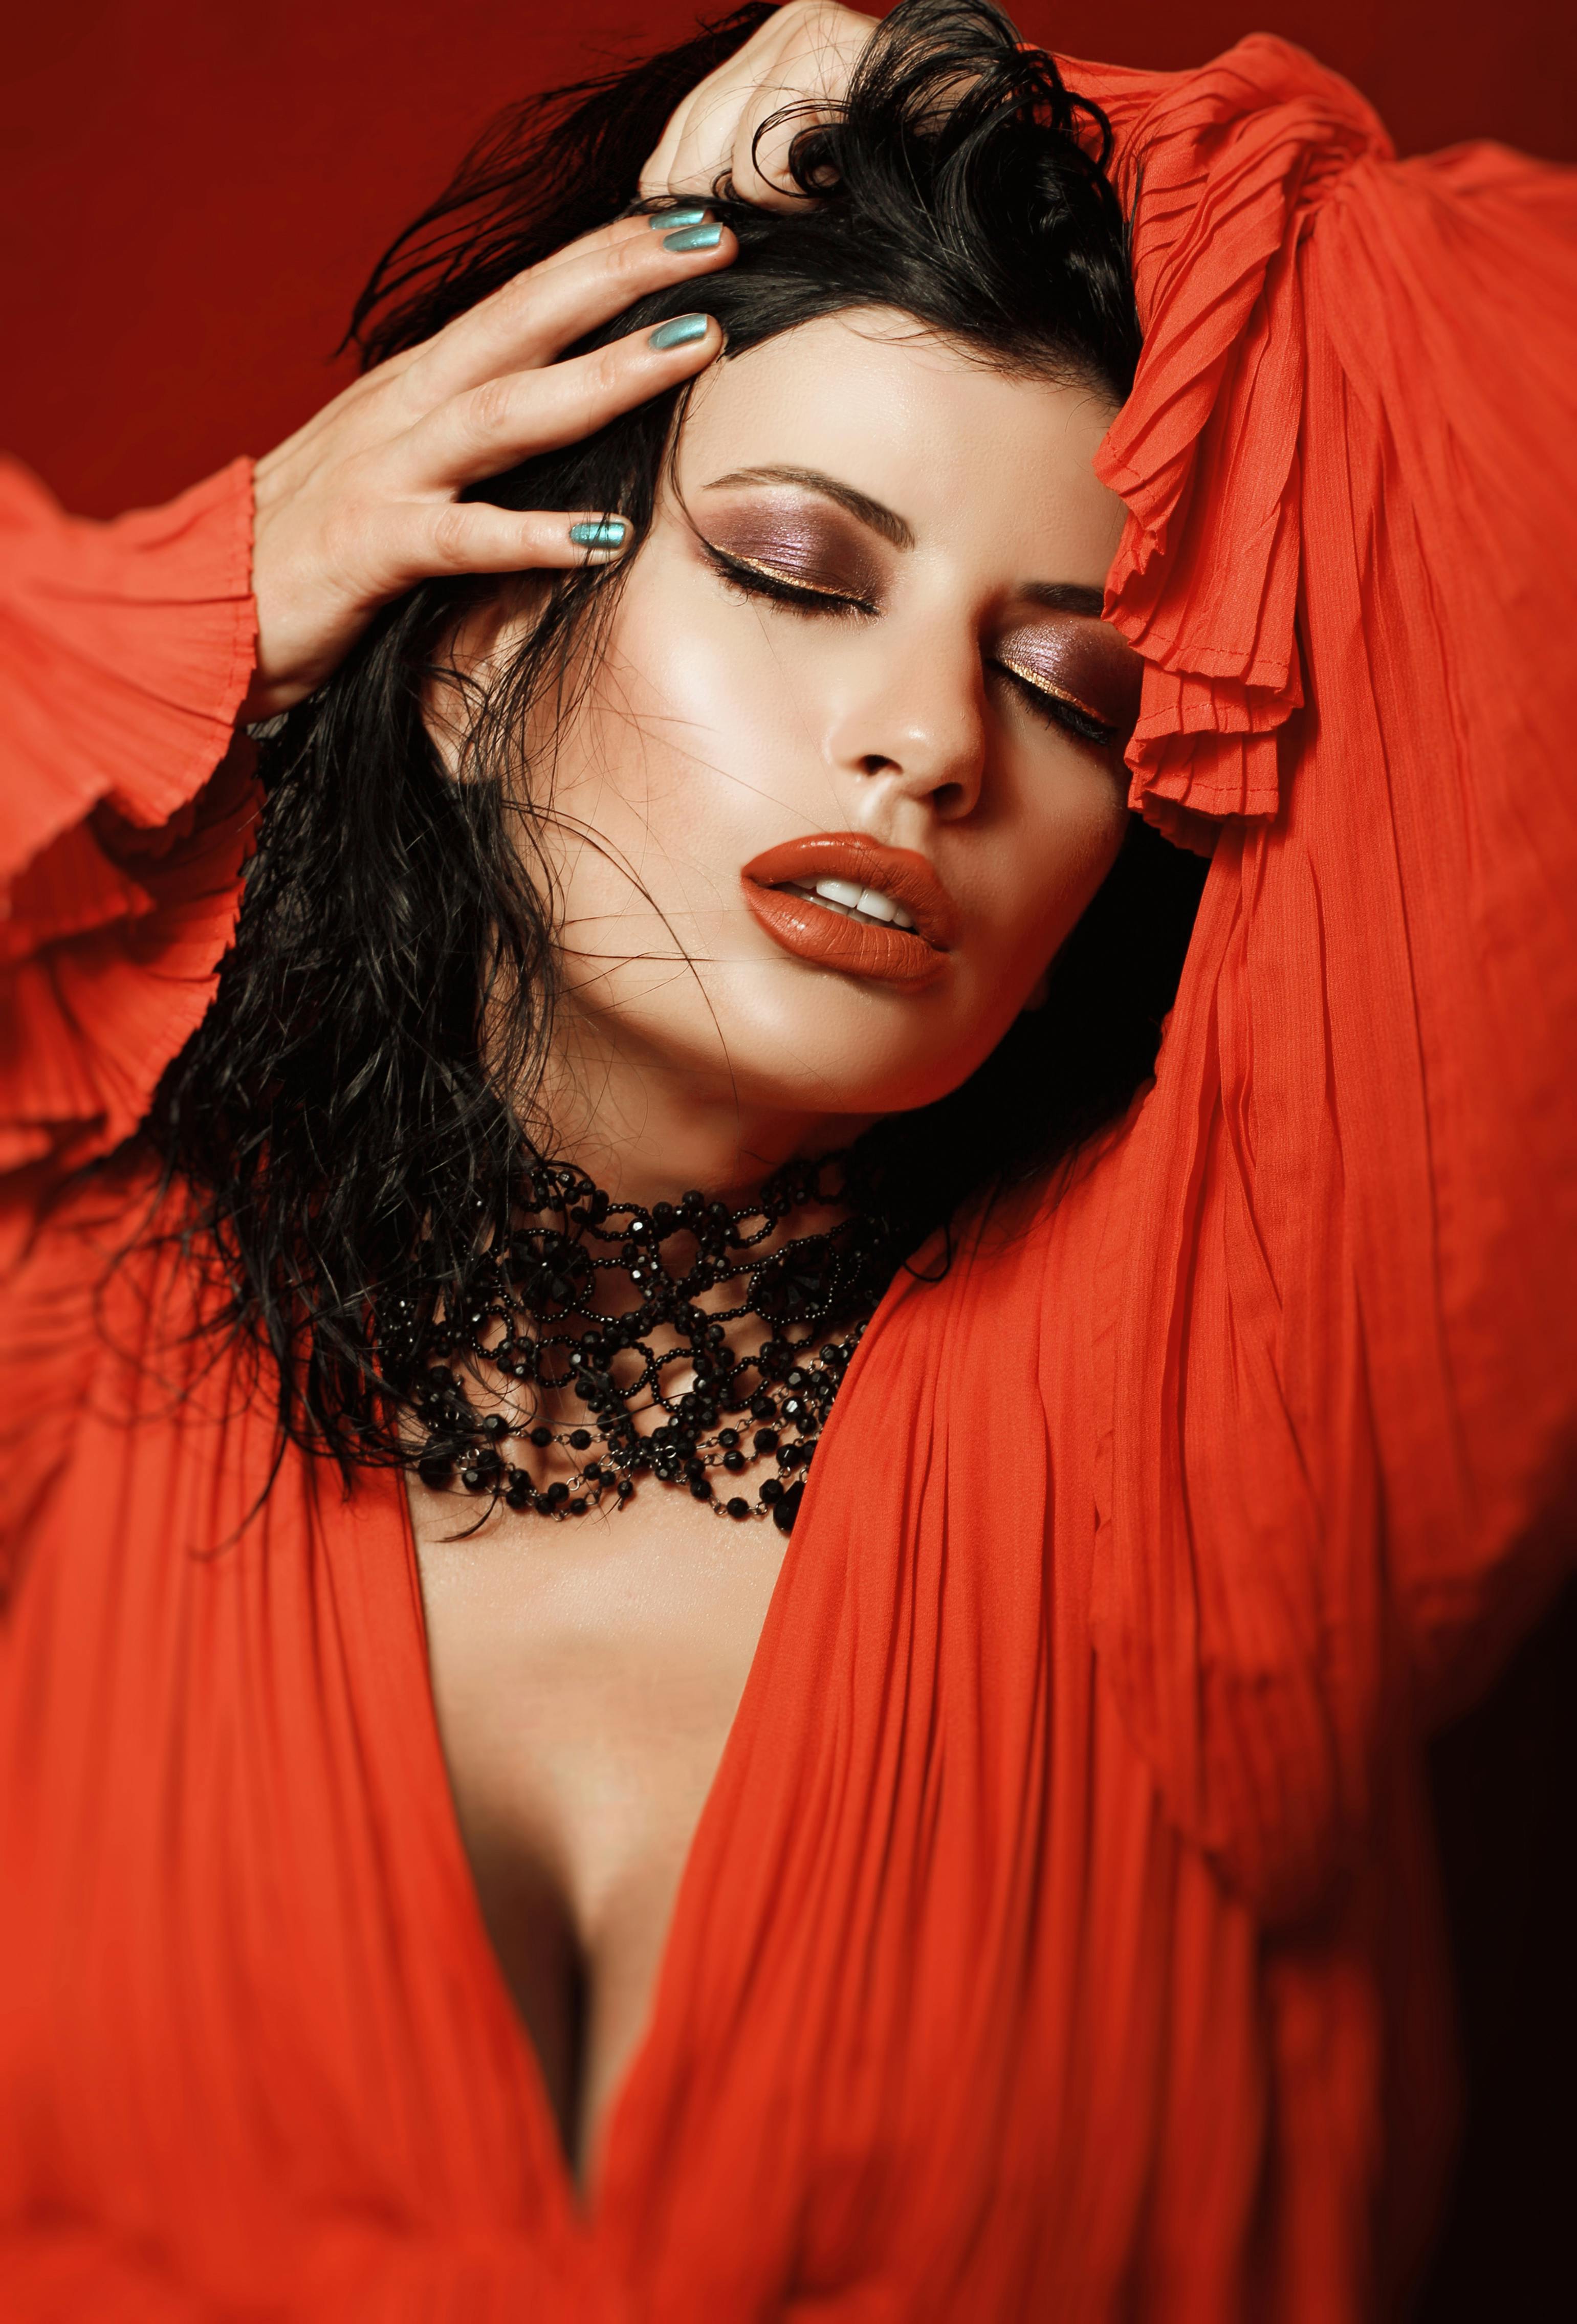
woman, lip, lipstick, eyebrow, eyelash, flash photography, orange, makeover, cosmetics, earrings, vision care, black hair, fashion design, eyewear, eye liner, headpiece, performing arts, long hair, jewellery, formal wear, fashion model, event, eye shadow, close up, peach, brown hair, fashion accessory, magenta, entertainment, necklace, tradition, hair accessory, art model, portrait photography, photo shoot, pattern, hair coloring, eyelash extensions, flesh, abdomen, model